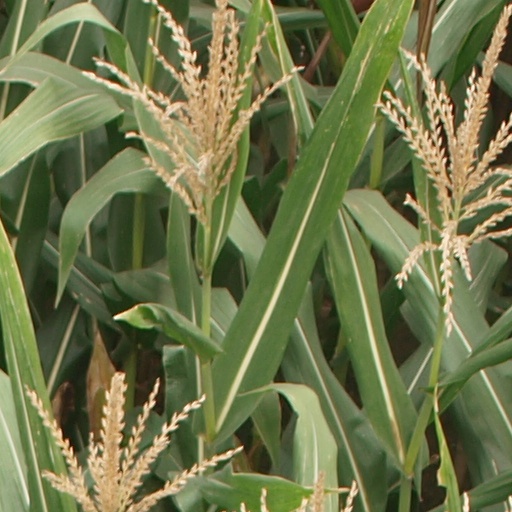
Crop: maize; corn